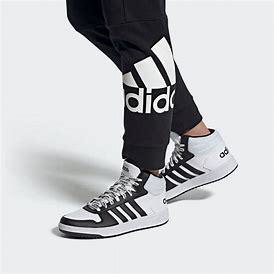
Brand: adidas
Model: neo Adidas NEO Hoops 2